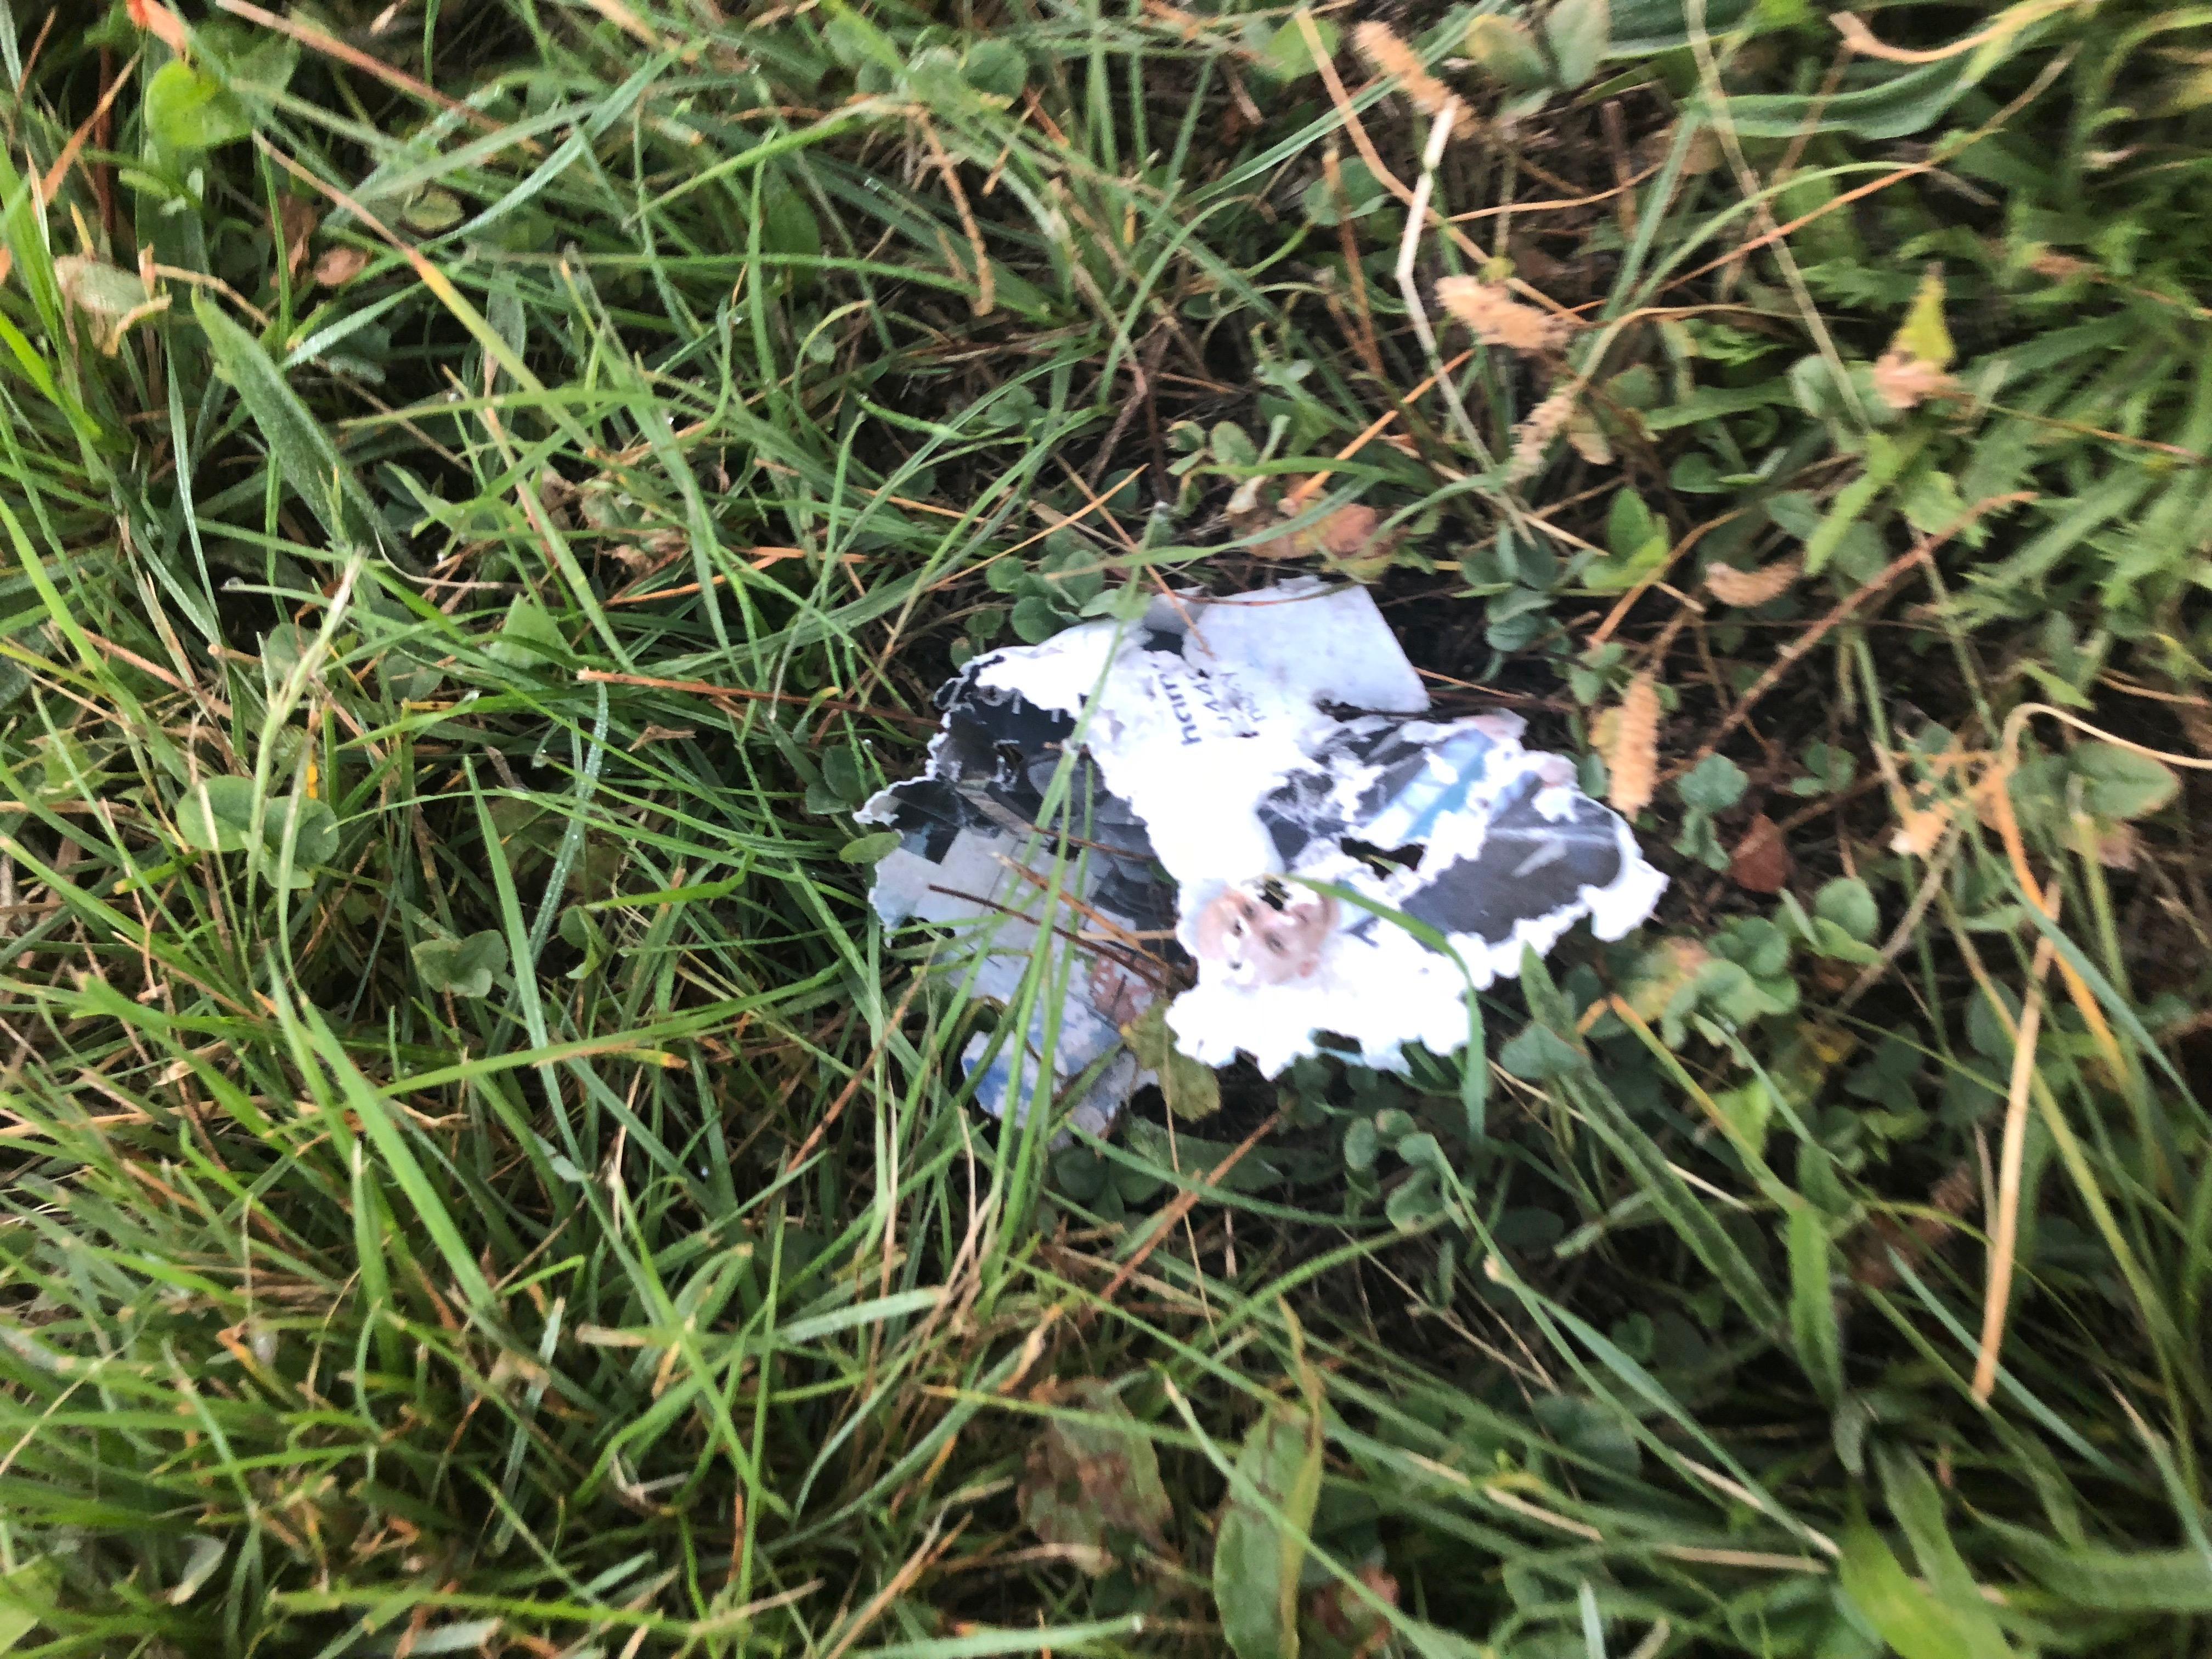
Object: Plastic film (Plastic bag & wrapper)